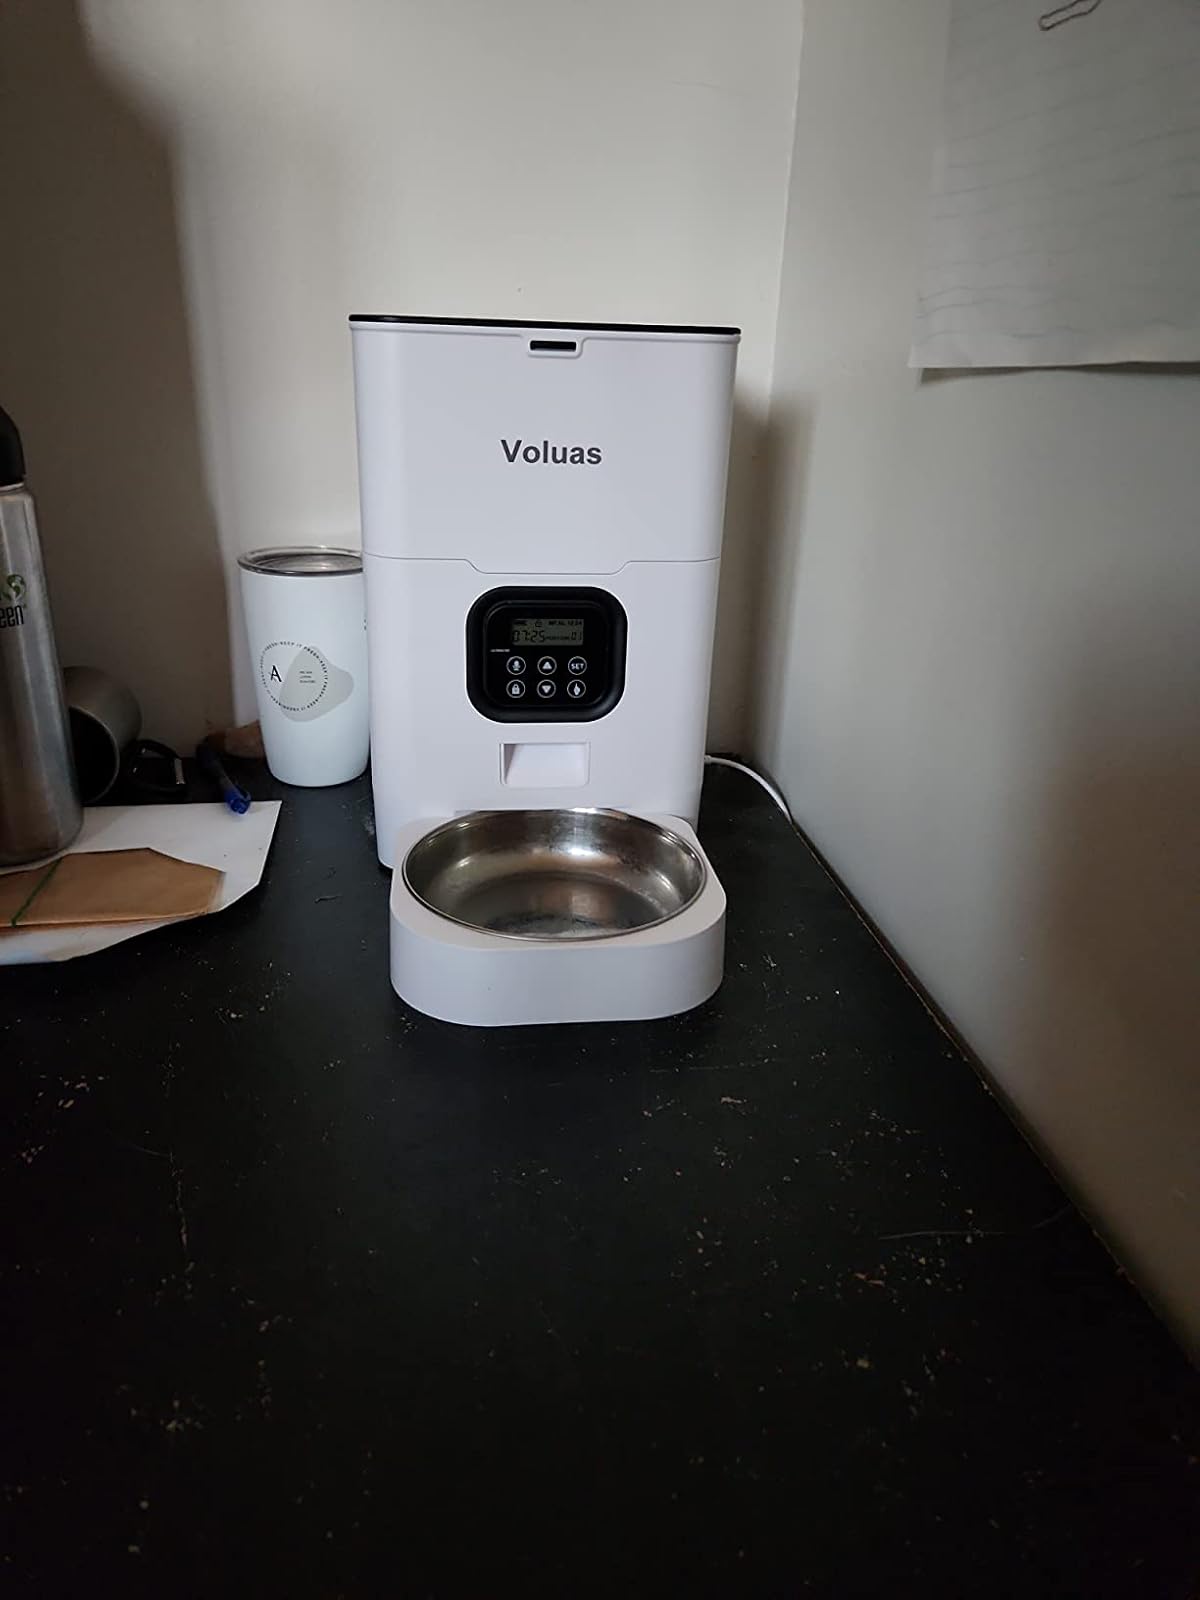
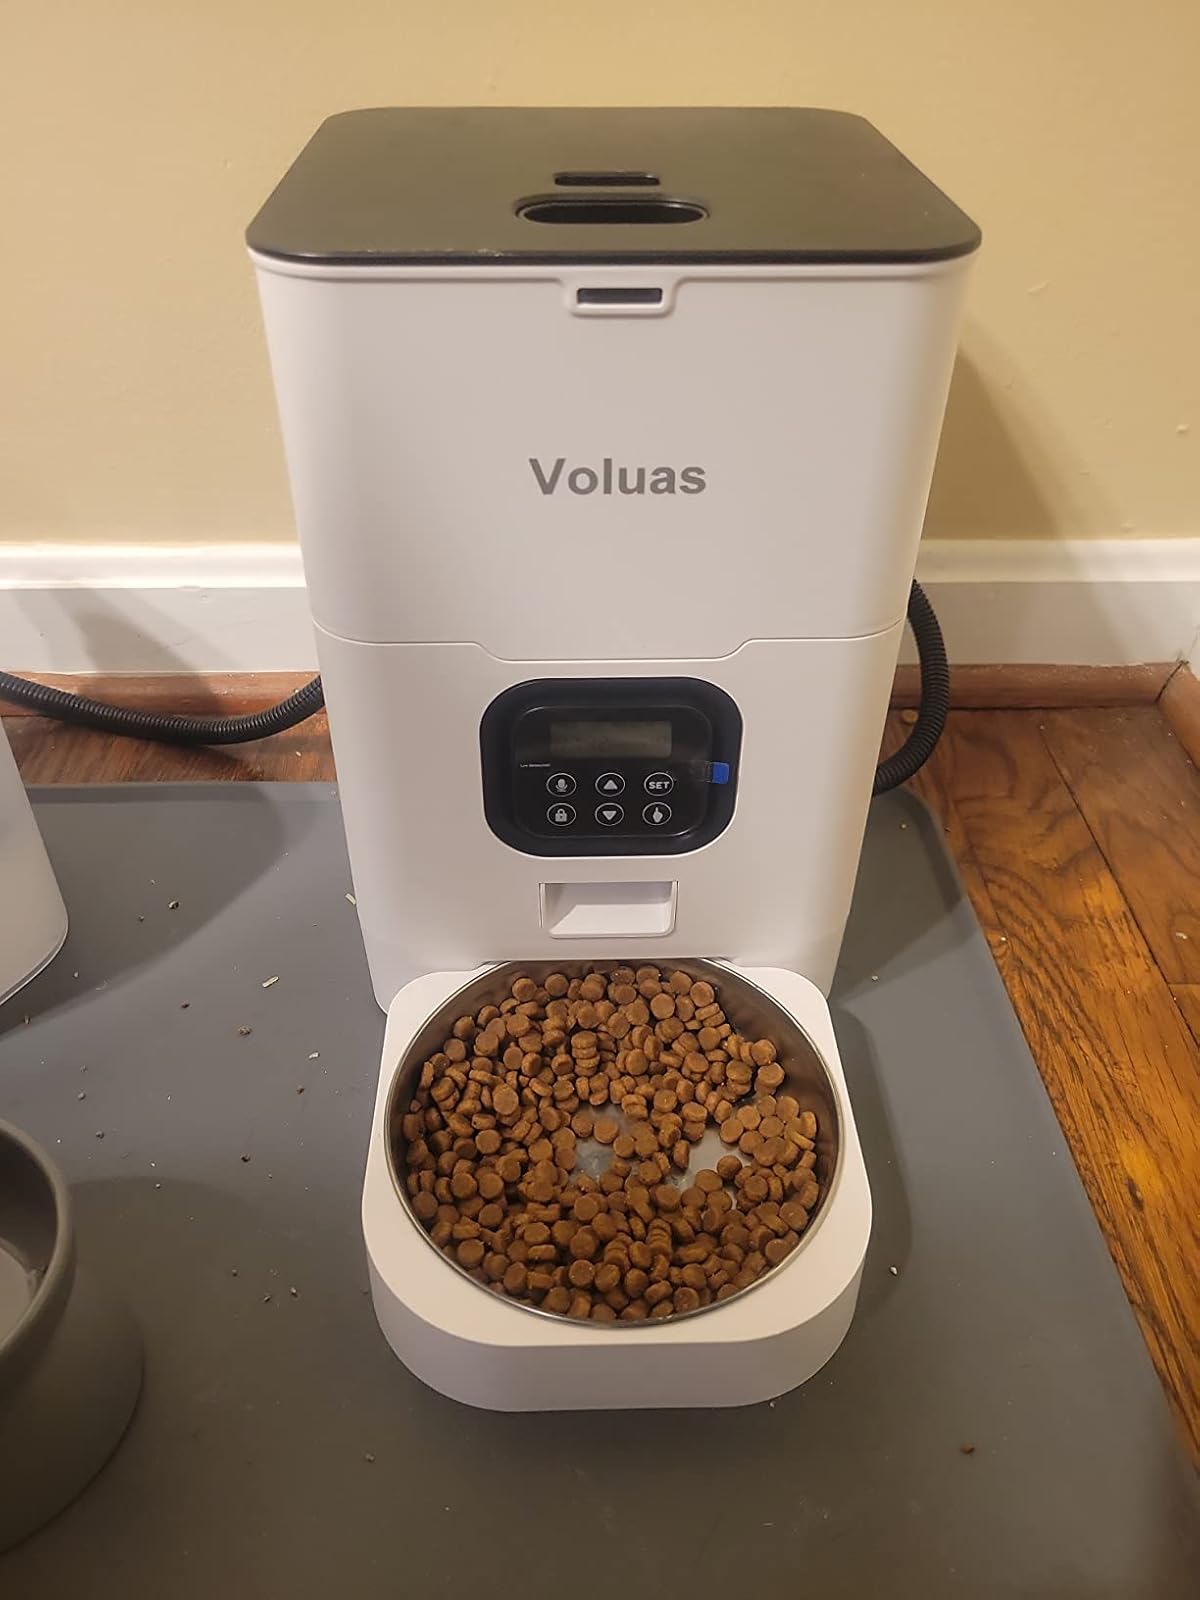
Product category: items_feeder
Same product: yes